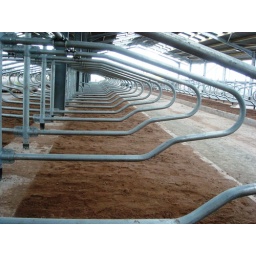
These are sand bedded cubicles during installation - on a 440 cow unit in Scotland.